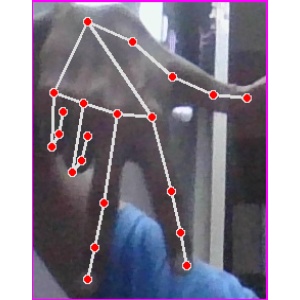
अक्षर: ग